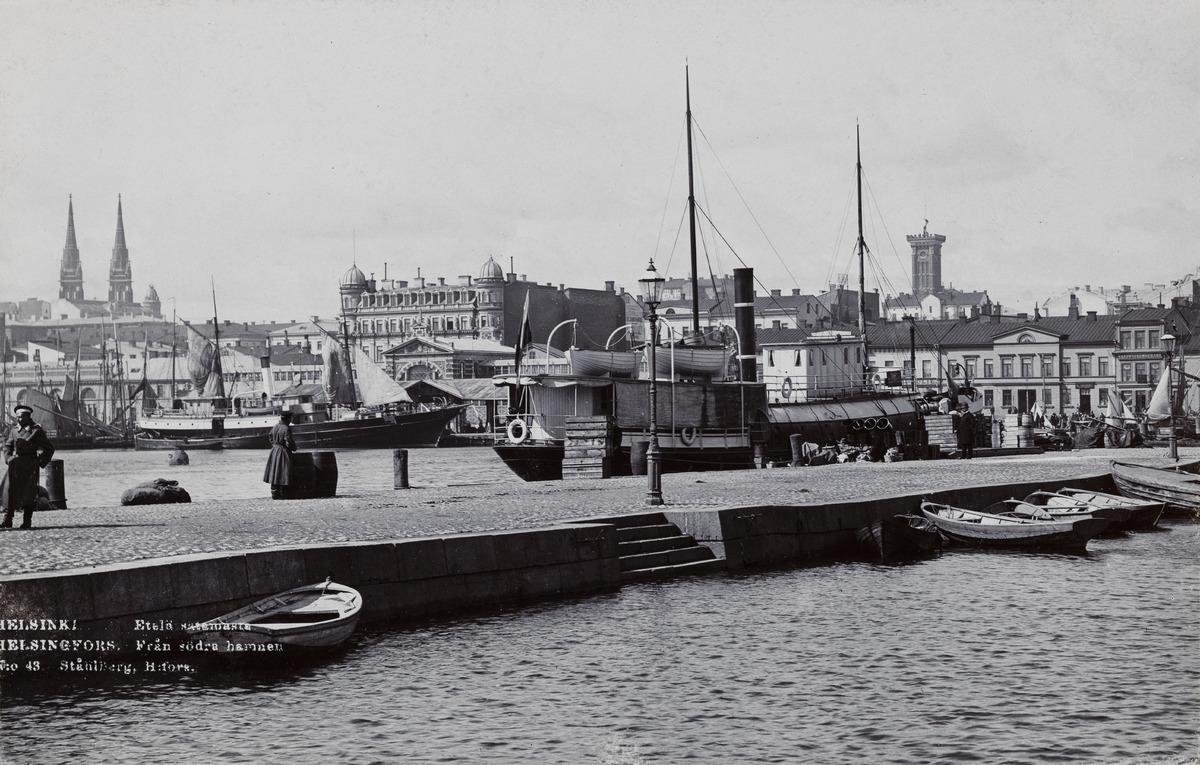
Näkymä Eteläsatamaan, etualalla Linnanlaituri, laiturissa höyrylaiva
sisällön kuvaus: Näkymä Eteläsatamaan, etualalla Linnanlaituri, laiturissa höyrylaiva. Vasemmalla Johanneksenkirkon tornit ja oikealla pääpaloaseman (nykyisin Erottajan pelastusasema) torni. mustavalkoinen
Kuvaaja: Ståhlberg, Karl Emil, valokuvaaja
Ajankohta: kuvausaika 1891 jälkeen
Paikka: Suomi, Uusimaa, Helsinki, Kaartinkaupunki Helsinki, Eteläsatama
Aiheet: satamat, meri, laiturit, kirkot, höyrylaivat, veneet